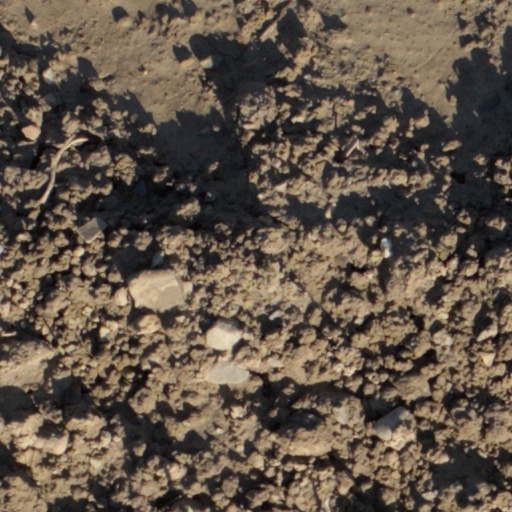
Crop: wheat